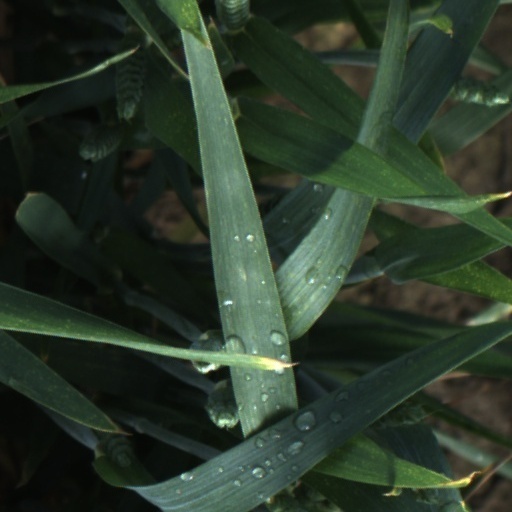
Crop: wheat